Heuliez GX 437

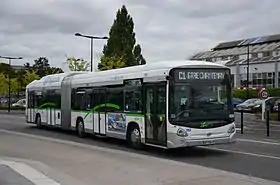
Heuliez GX 437 Hybrid in France

The Heuliez GX 437 is a single-decker bus made by the French bus manufacturer Heuliez Bus designed for use in public transport, and is the articulated version of the Heuliez GX 337. The GX 437 is the successor to the Heuliez GX 427, which went out of production at the end of 2013. Diesel, Hybrid and Electric powered versions of the GX 437 exist.